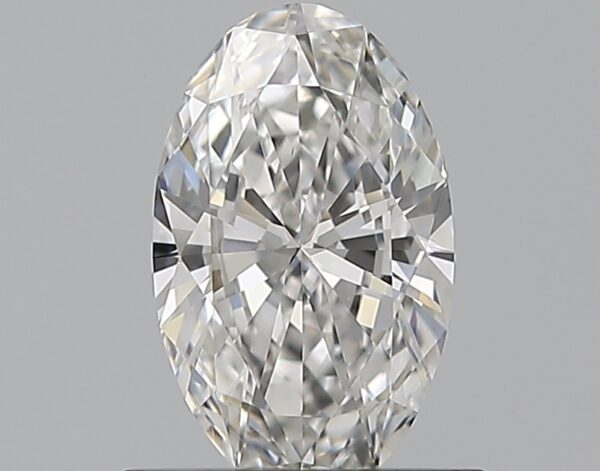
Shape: oval
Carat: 0.72
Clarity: VS1
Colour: E
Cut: EX
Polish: EX
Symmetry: VG
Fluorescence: F
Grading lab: GIA
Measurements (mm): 7.89 x 4.83 x 2.83